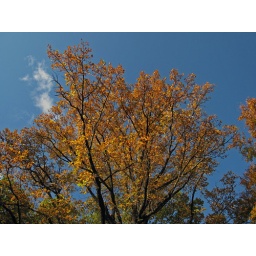
Sometimes the autumn leaves remind me of trees that flower in the spring.